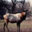
Label: deer